GE Dash 8 Series

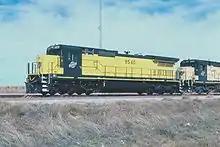
C&NW C40-8 #8540.

This was the first model of any locomotive series to be fitted with microprocessor-equipped engine control units. A total of 581 examples of the model were manufactured between 1987 and 1992.